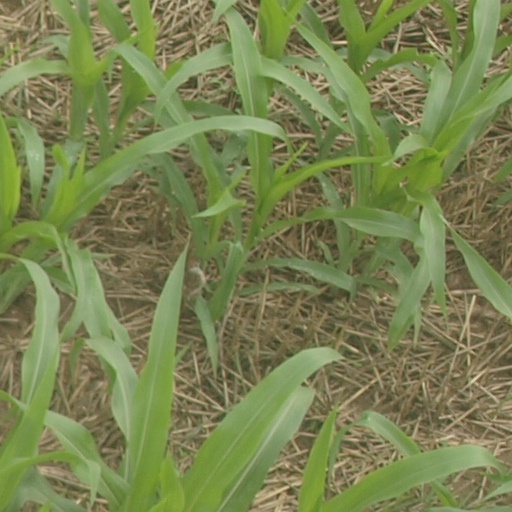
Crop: maize; corn